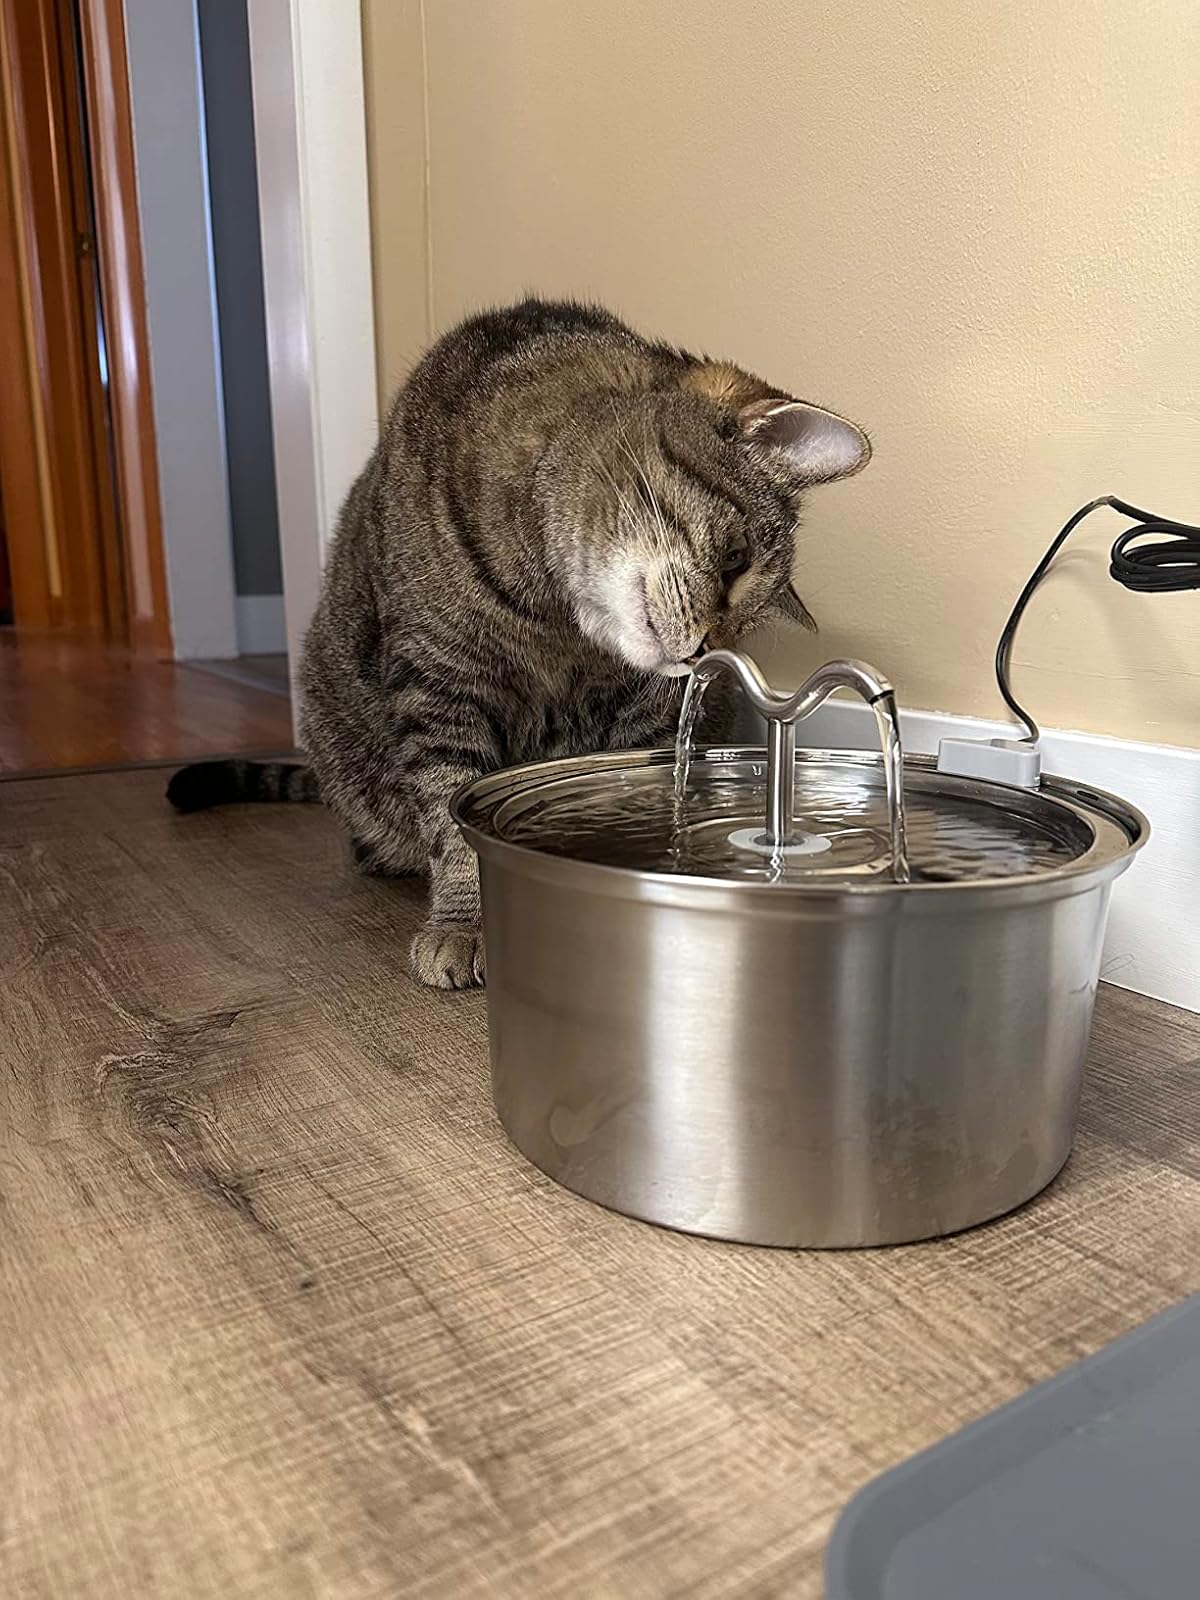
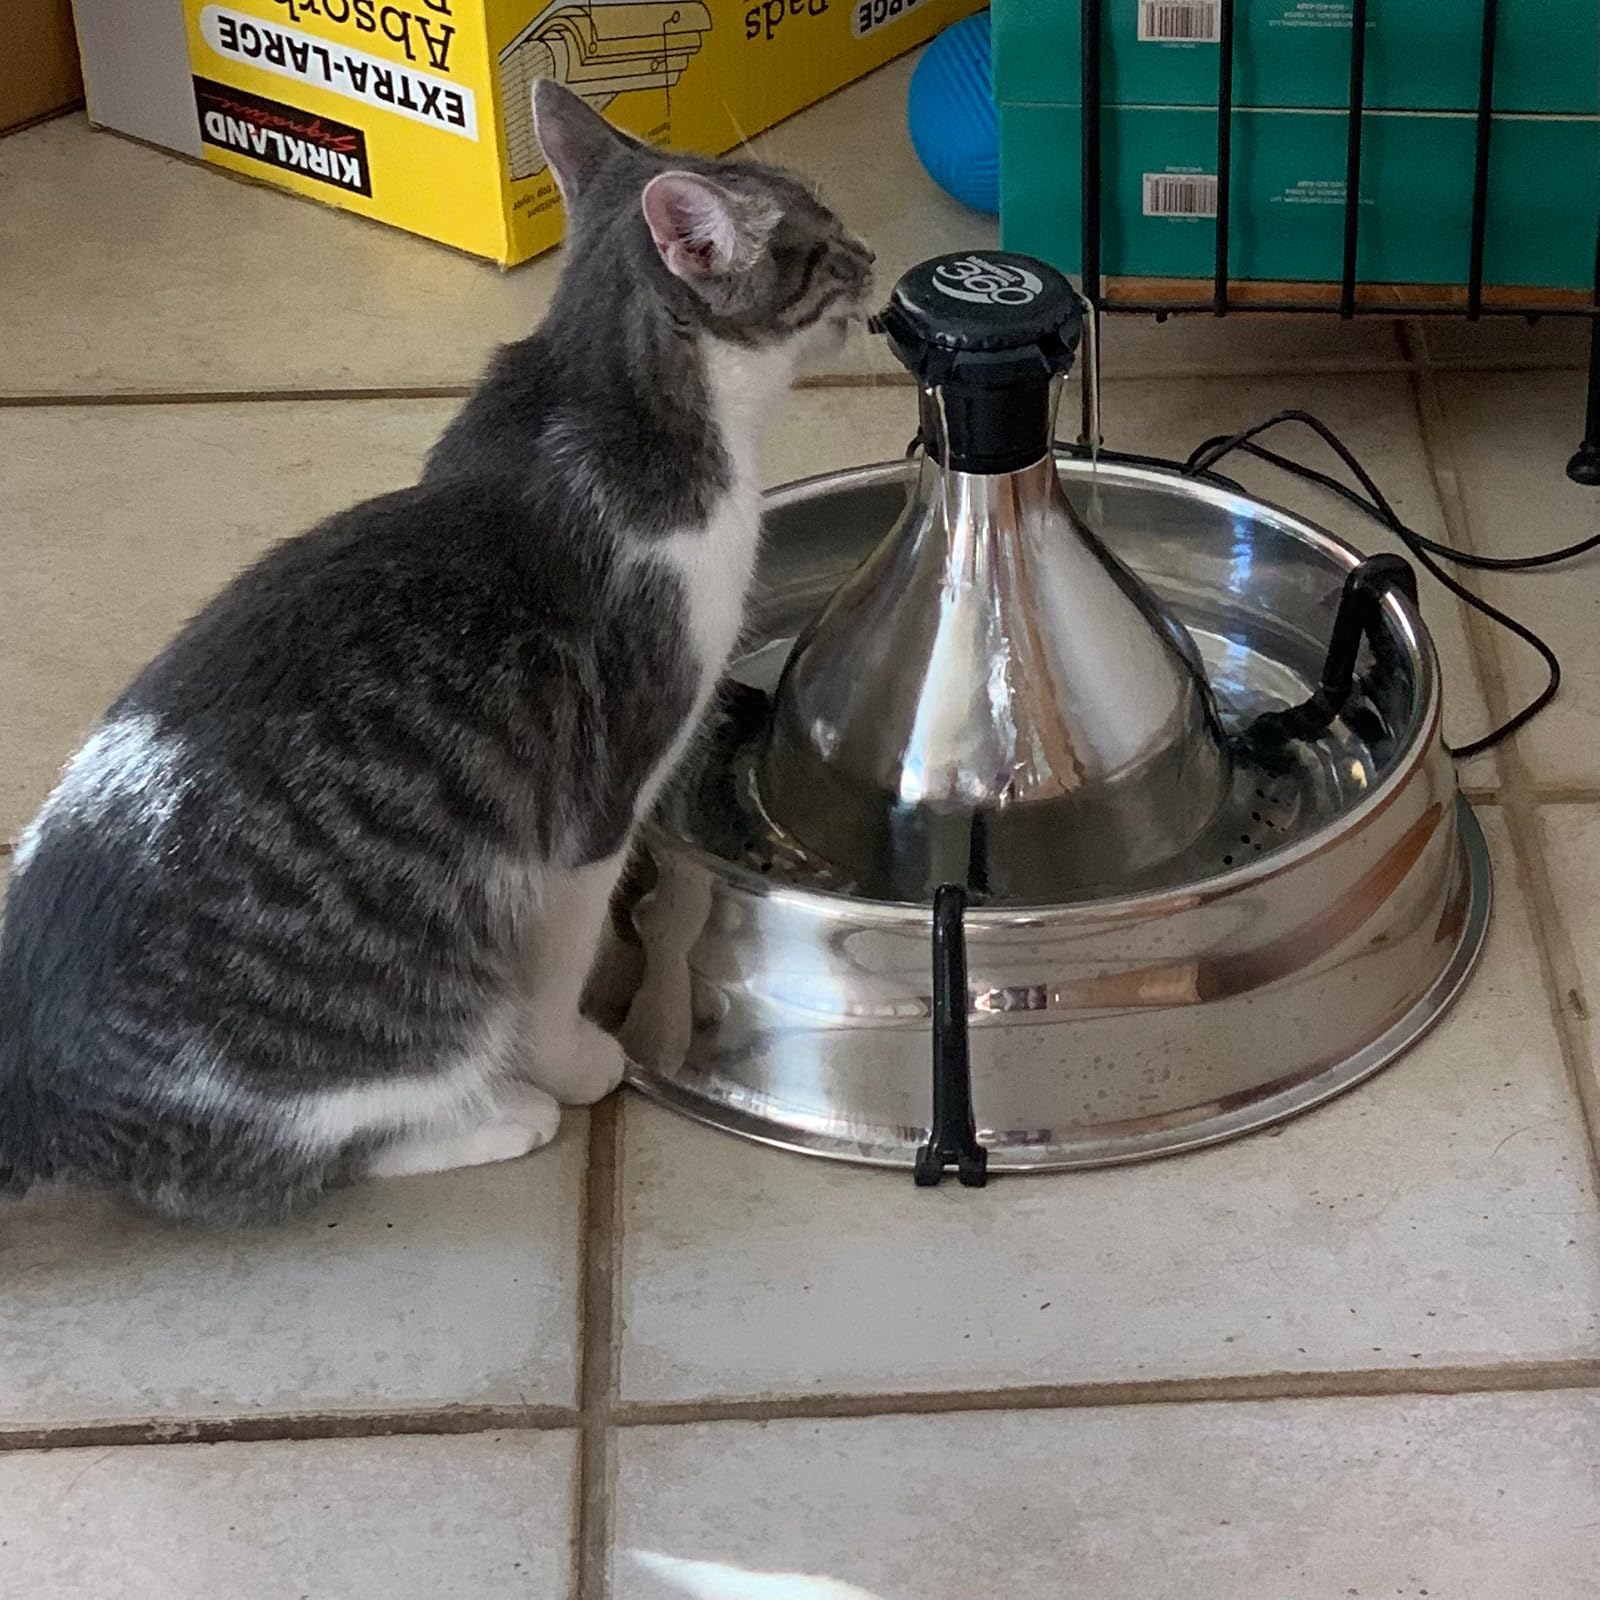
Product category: items_bowl
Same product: no